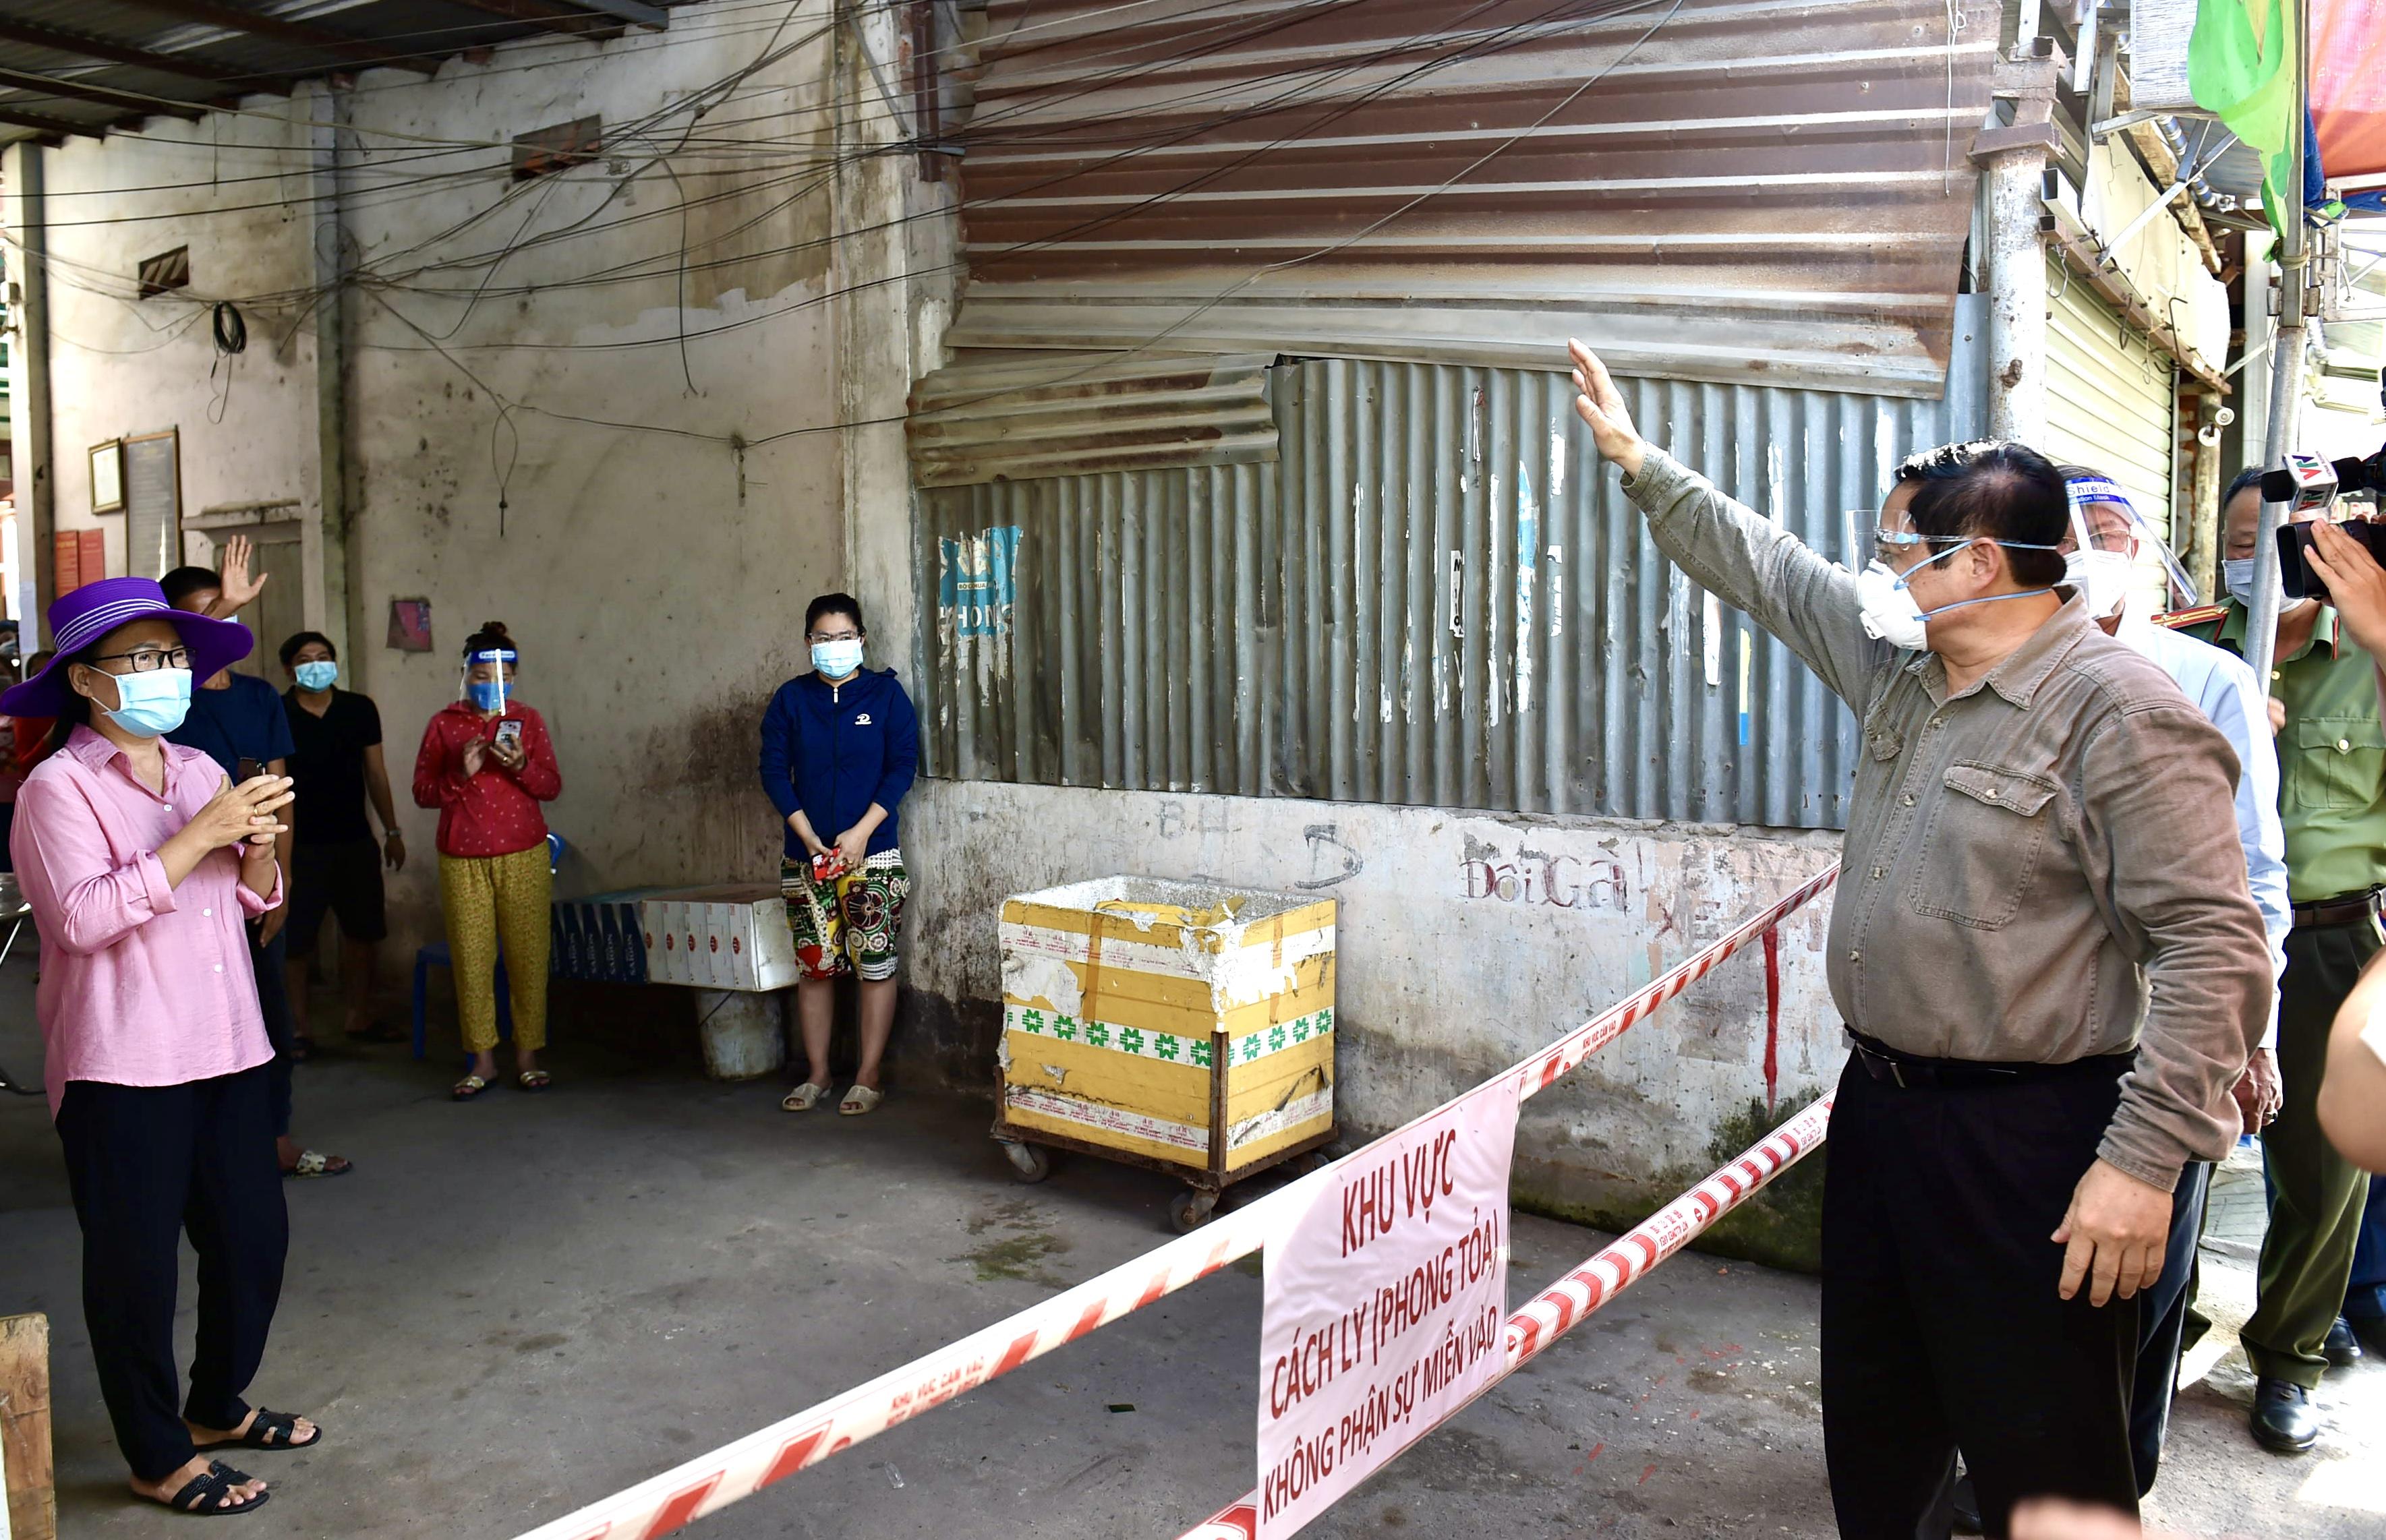
người đàn ông mặc áo sơ mi màu xám đang đeo một chiếc khẩu trang màu trắng